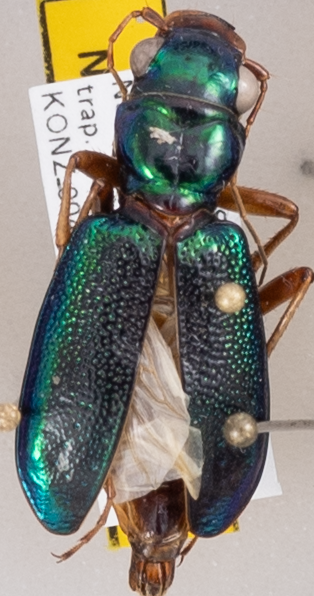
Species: Tetracha virginica
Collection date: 2022-07-18
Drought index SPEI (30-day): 0.63
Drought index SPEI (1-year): -0.1
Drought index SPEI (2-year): -0.142